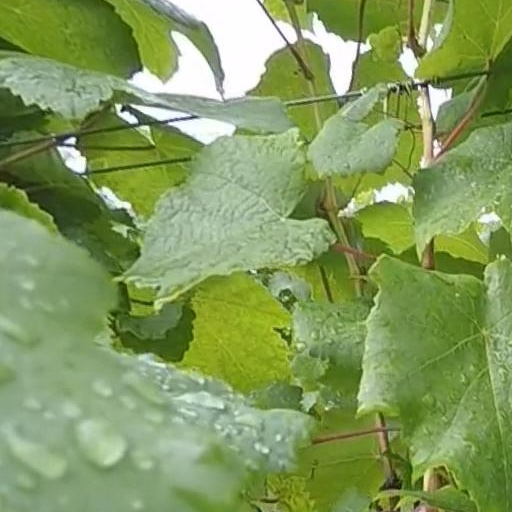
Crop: grape